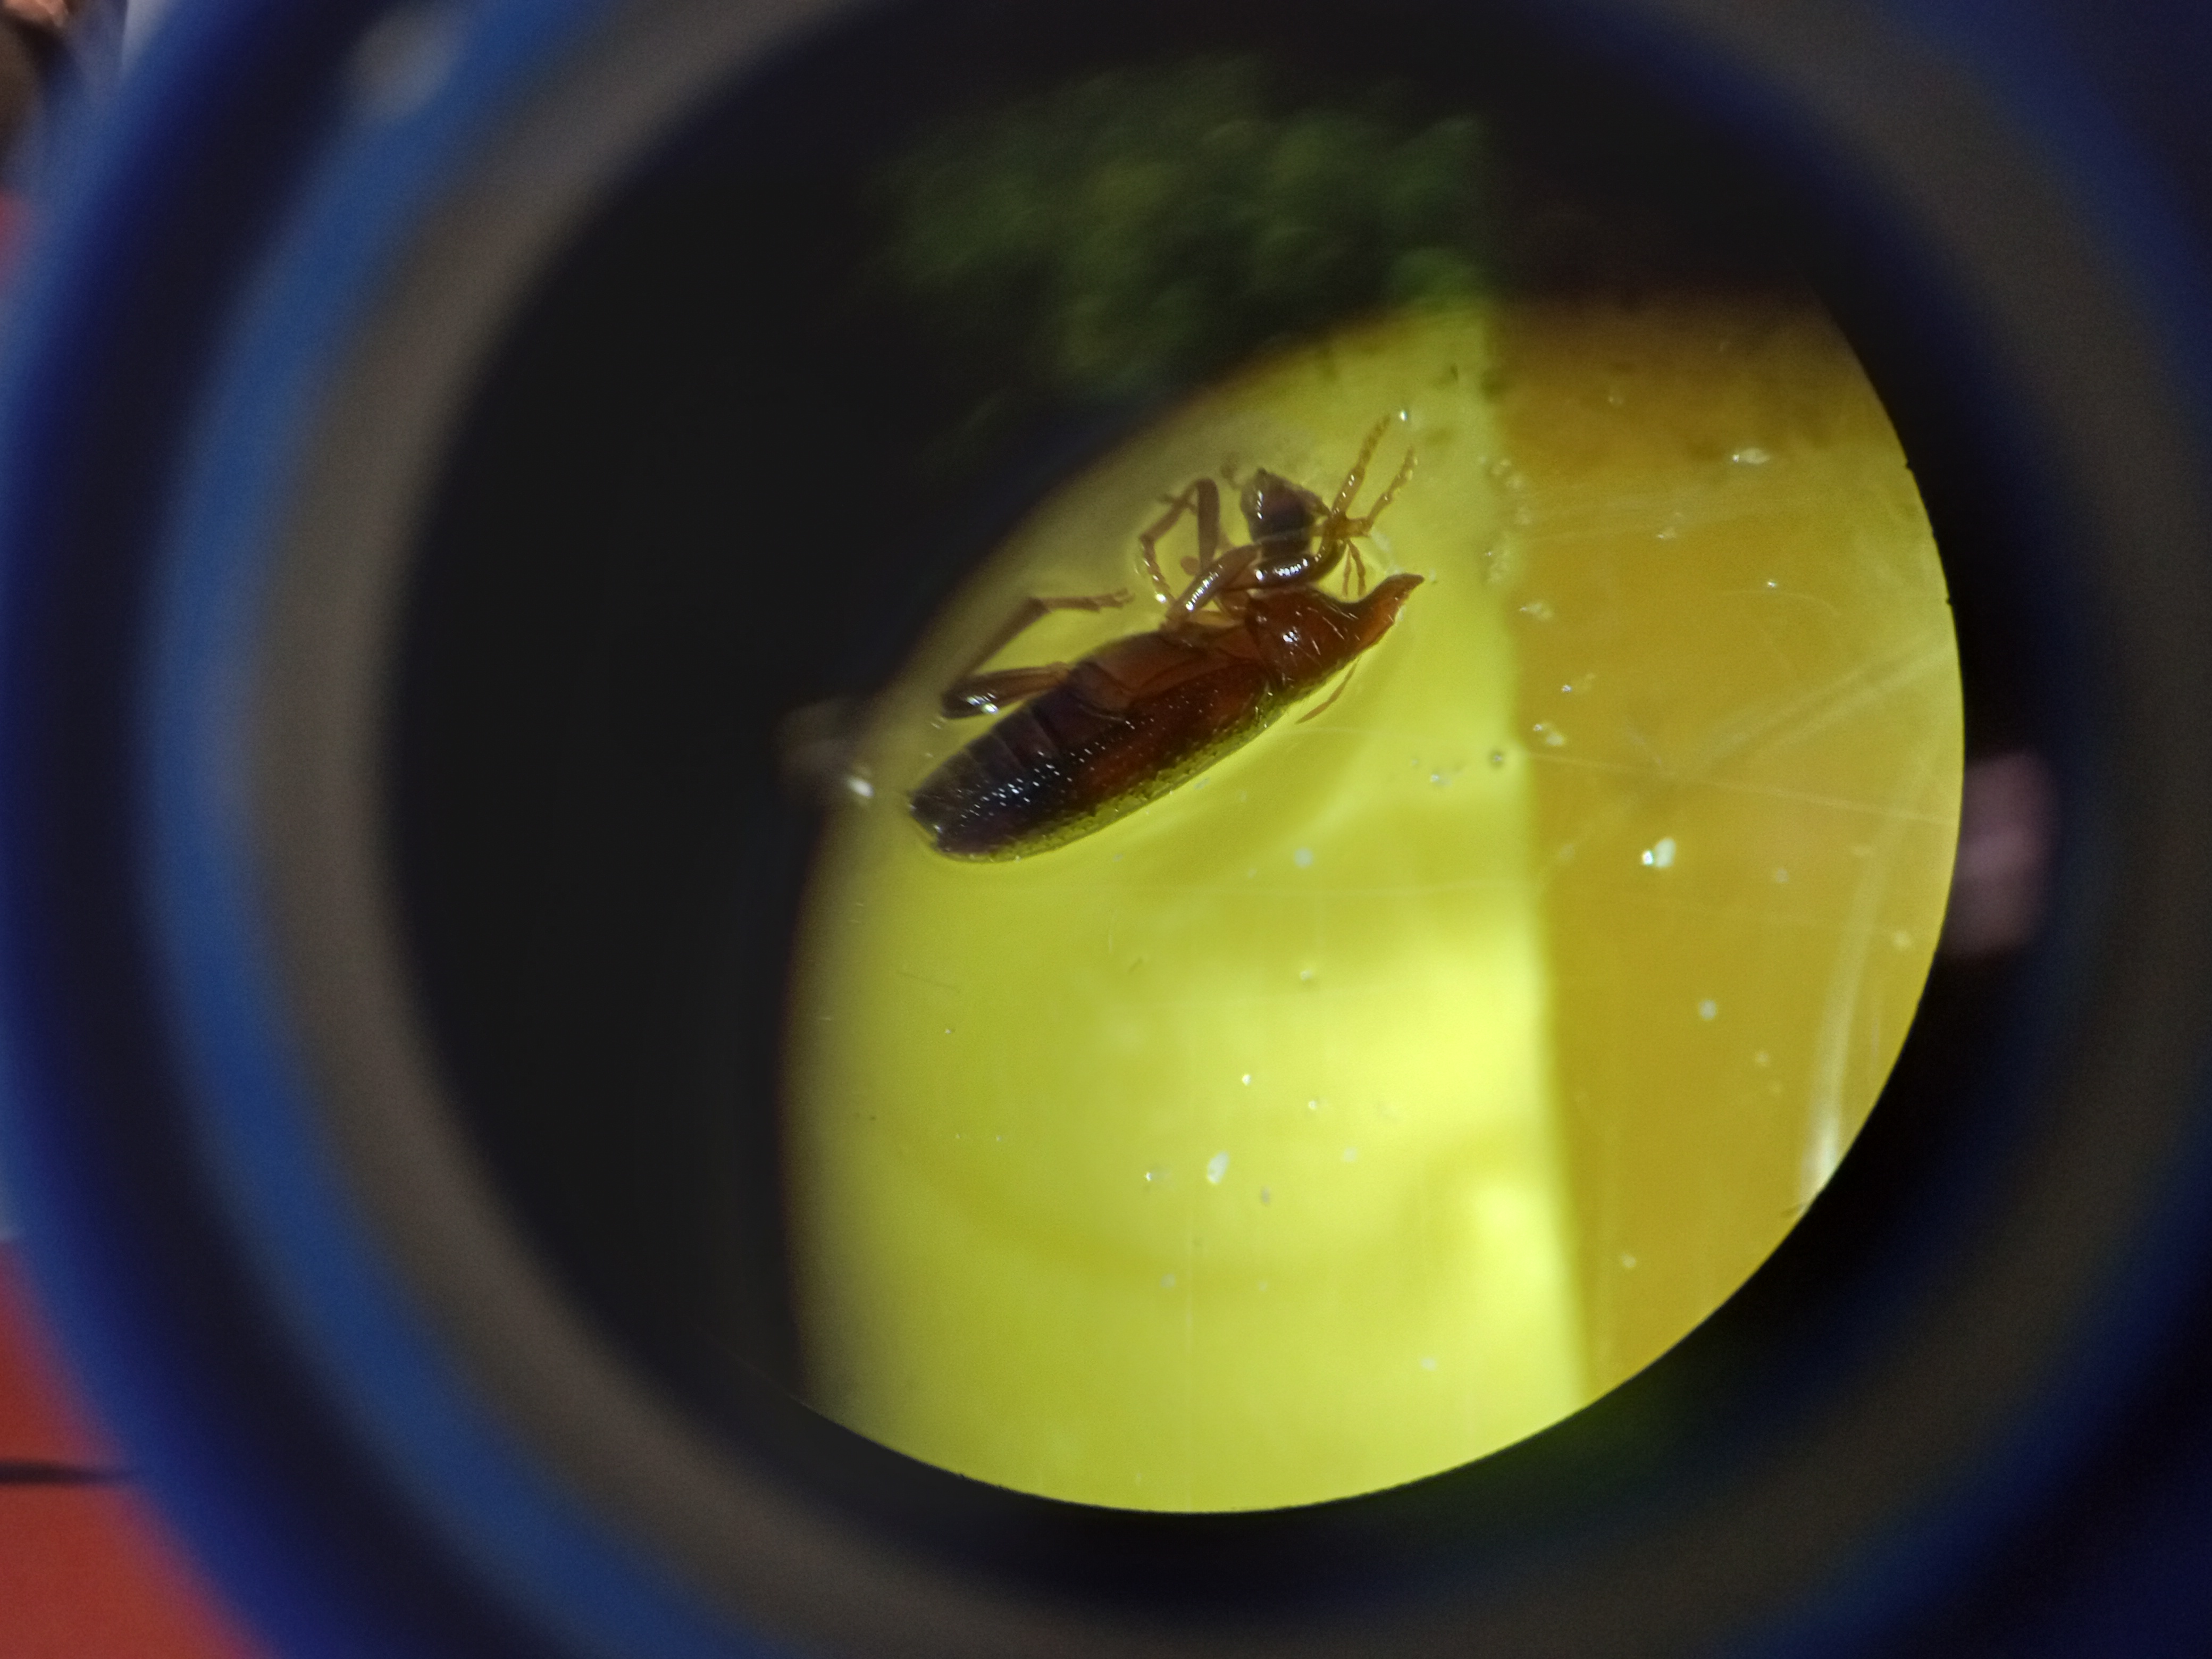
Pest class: non_pest_herbivores